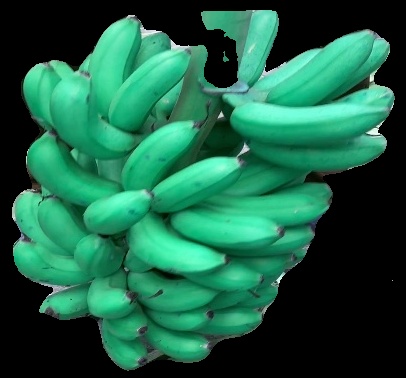
Variety: rasbale
Grade: grade1